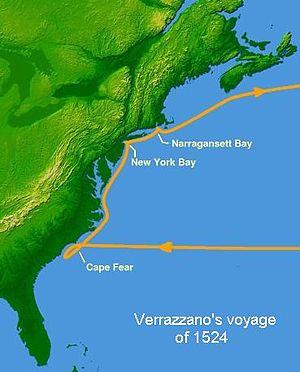
La Dauphine est le nom porté par une caraque normande, un voilier à trois-mâts de la flotte de Giovanni da Verrazzano dans son premier voyage pour trouver un passage entre la Chine et l'Europe et où il découvrit la baie de New York.